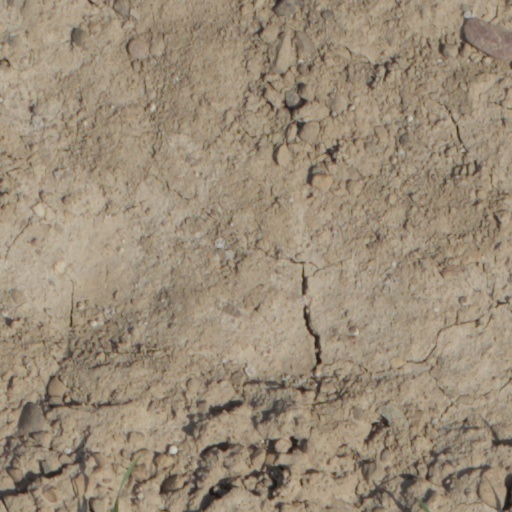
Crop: wheat